Jacob Stallings

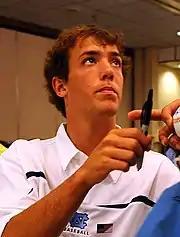
Stallings at Offutt Air Force Base with the North Carolina Tar Heels baseball team in 2009

Stallings made his professional debut that same year with the State College Spikes, where he batted .230/.324/.332 in 66 games. He also played in one game for the Altoona Curve at the end of the season. In 2013, Stallings played for the Bradenton Marauders, where he hit .219 with six home runs and 23 RBIs in 78 games, and in 2014, he returned to Bradenton where he batted .241 with four home runs and 30 RBI in 68 games. Stallings spent 2015 with Altoona where he slashed .275/.313/.370 with three home runs and 32 RBI in 74 games. He began the 2016 season with the Indianapolis Indians.